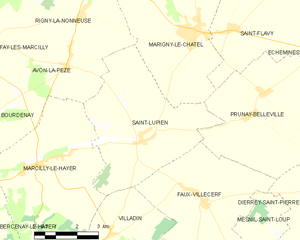
Carte des communes françaises: Saint-Lupien